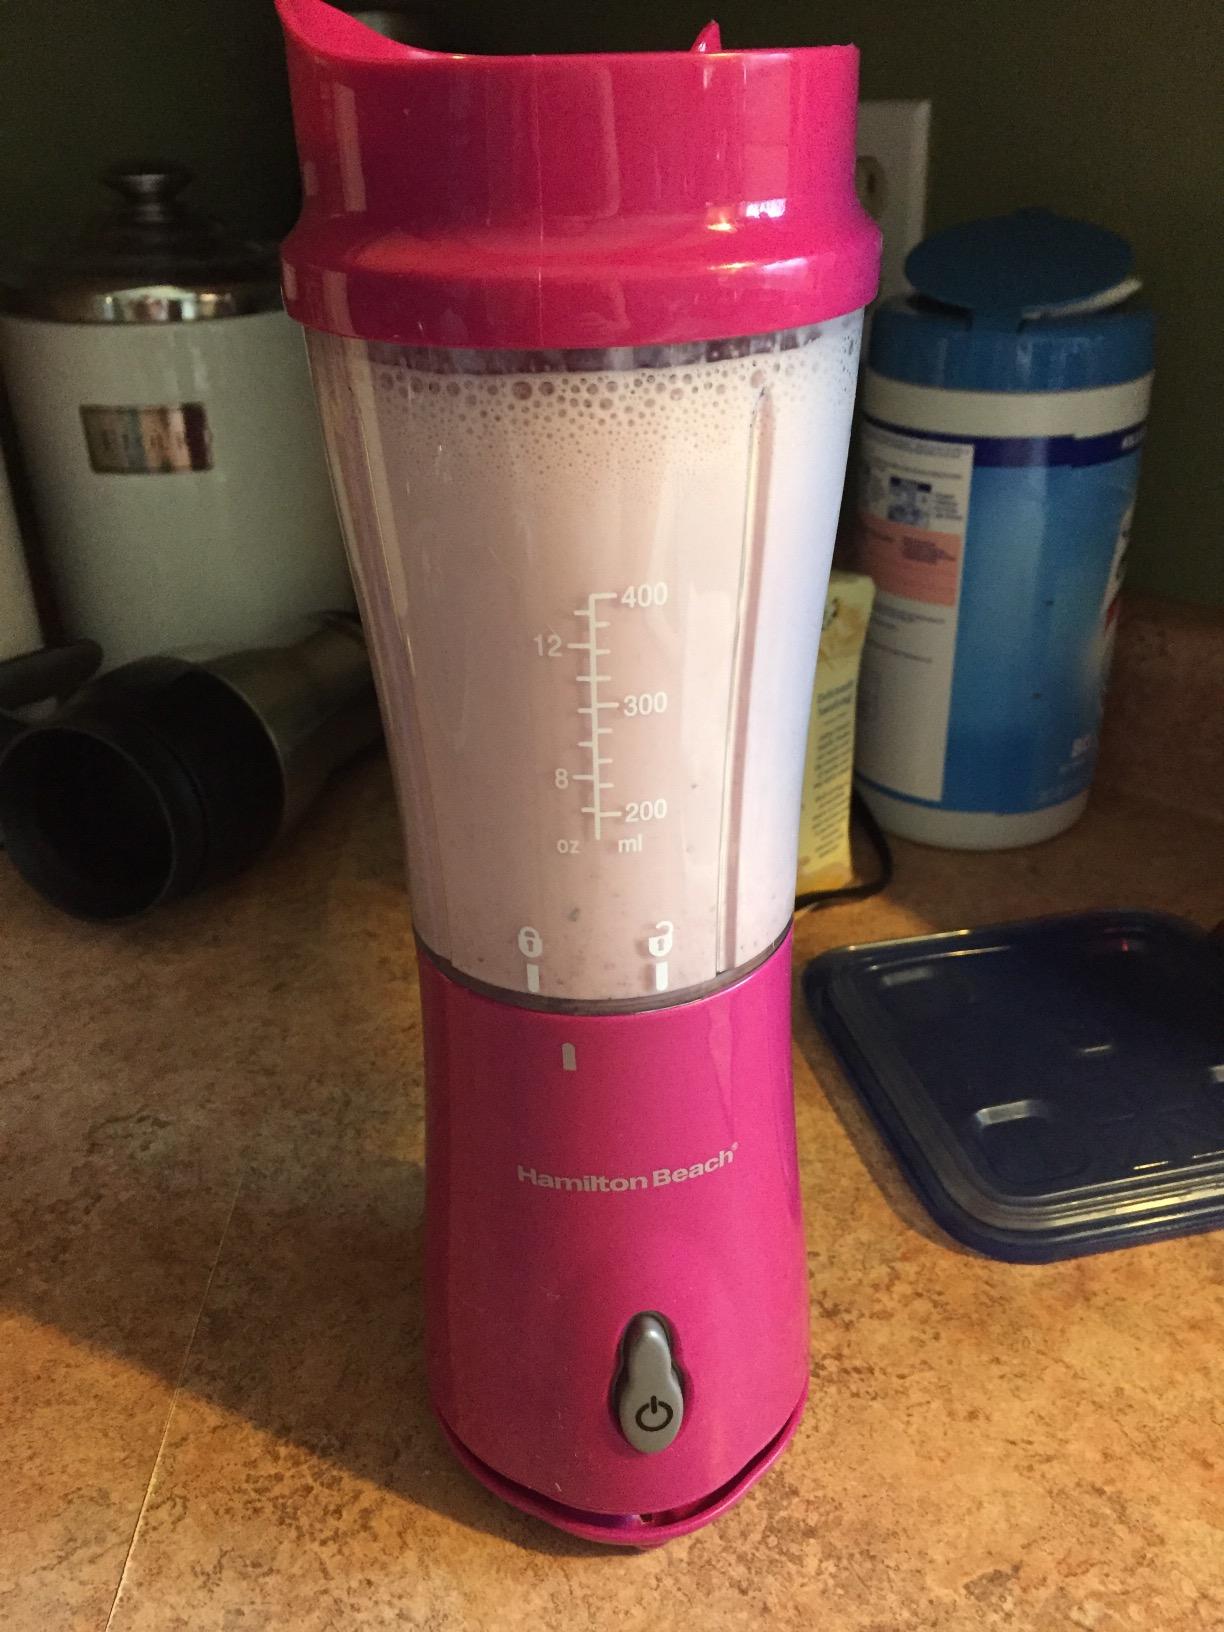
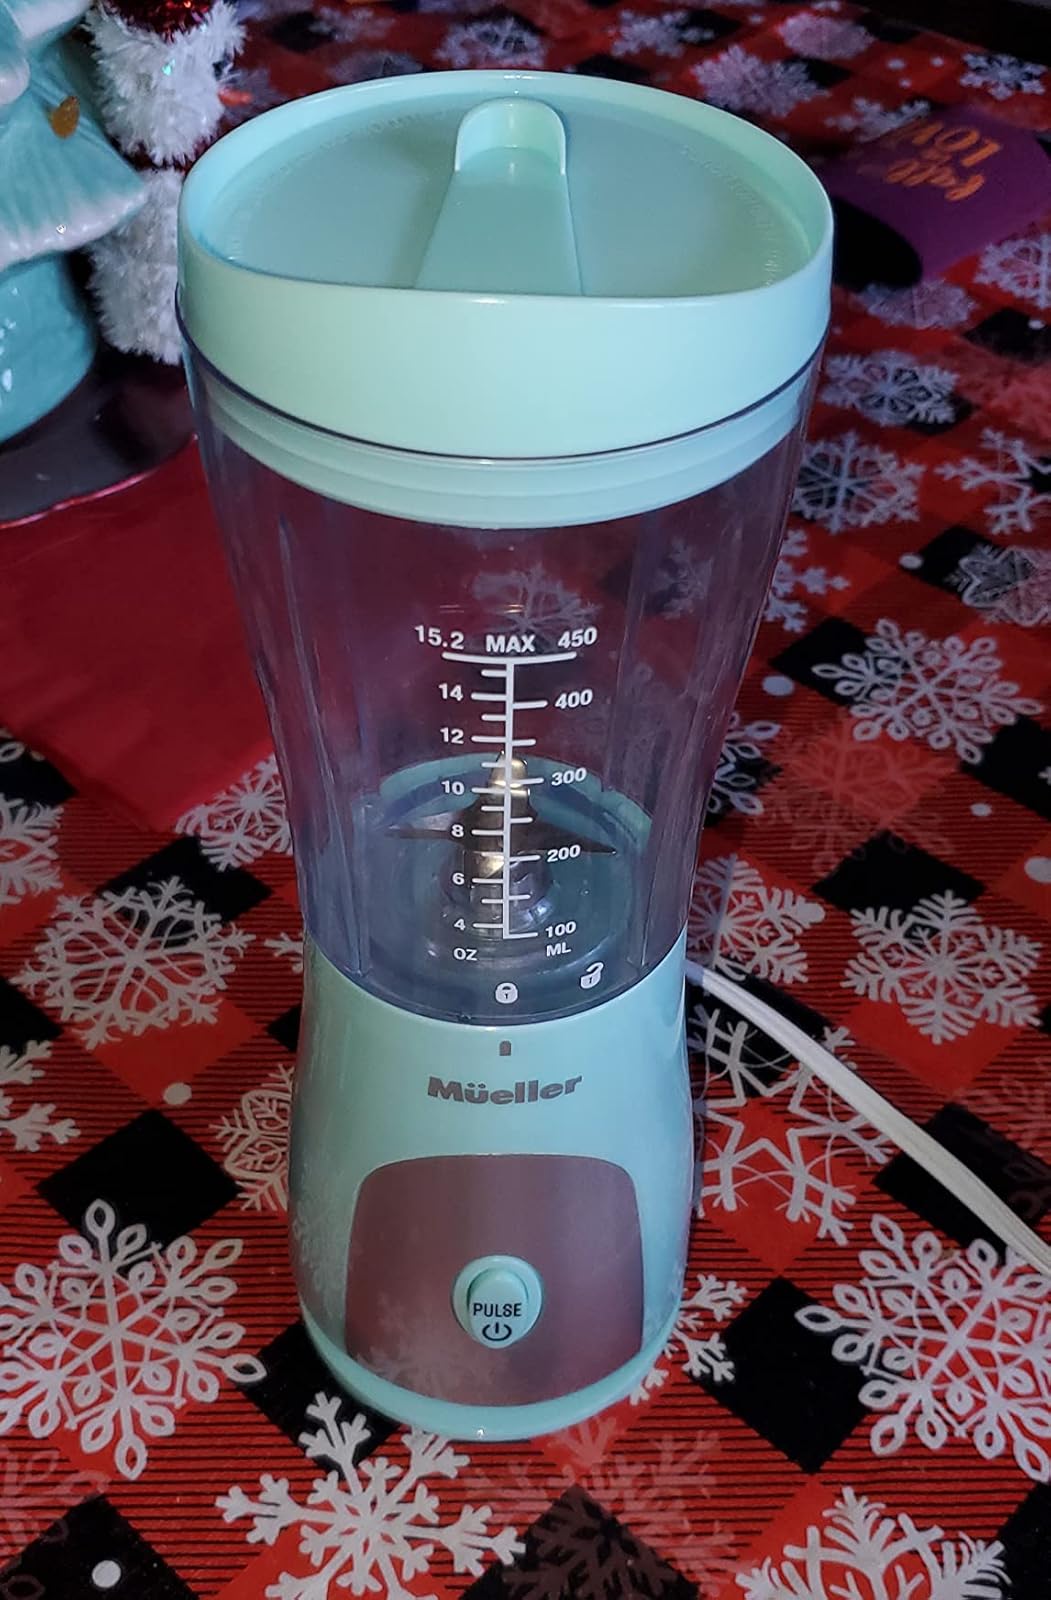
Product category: items_blender
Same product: no